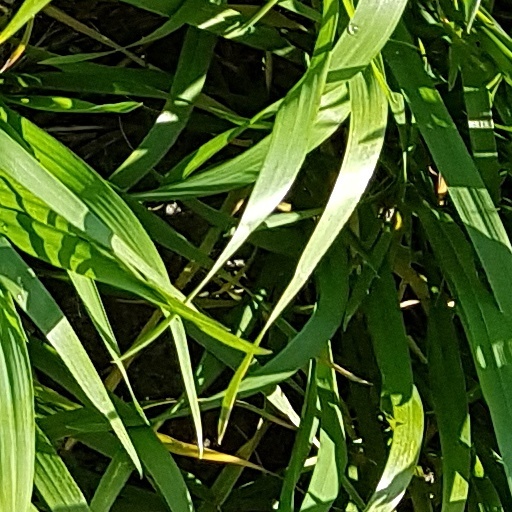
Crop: wheat